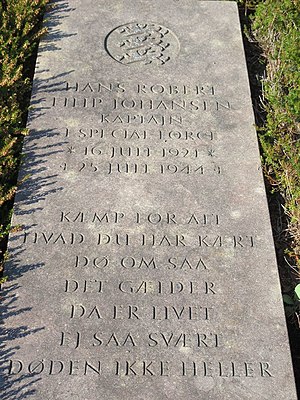
Hans Robert Filip Johansen
Hans R. F. Johansens, grav- og mindesten i Mindelunden i Ryvangen (udsnit).
Hans Robert Filip Johansen var en dansk kaptajn i det britiske Special Operations Executive (S.O.E.) og aktiv instruktør og modstandmand i Danmark 1943-44. Han begik selvmord i 1944 i forbindelse med en arrestation af Schalburgkorpset. Hans Johansen blev i første omgang begravet på Bispebjerg Kirkegård, men blev i 1945 overført til Det Store Gravfelt i Mindelunden i Ryvangen.
Hans Robert Filip Johansen var en dansk sømand, faldskærmsagent, instruktør, telegrafist og specialuddannet kaptajn i S.O.E., der fik til opgave at organisere og koordinere modstandsarbejde på Sjælland, Fyn og især i København under 2. verdenskrig. Hans dæknavn i modstandskredse var "Stumpen".